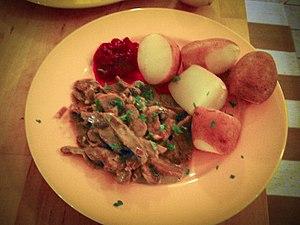
Les Samis sont un peuple autochtone d'une zone qui couvre le nord de la Suède, de la Norvège et de la Finlande ainsi que la péninsule de Kola en Russie connue sous le nom de Laponie. Leur endonyme, Saami dans leur propre langue, est également parfois écrit « Sámi », « Sames », « Samés » ou encore « Sâmes ». Les samis parlent des langues sames.